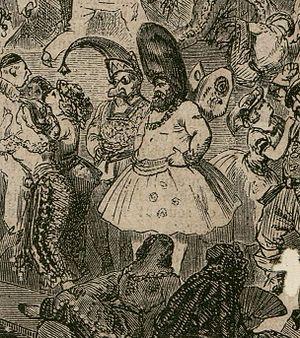
Le Carnaval de Paris est caractérisé entre autres par des personnages typiques identifiés par leur costume particulier et variant au cours des siècles.